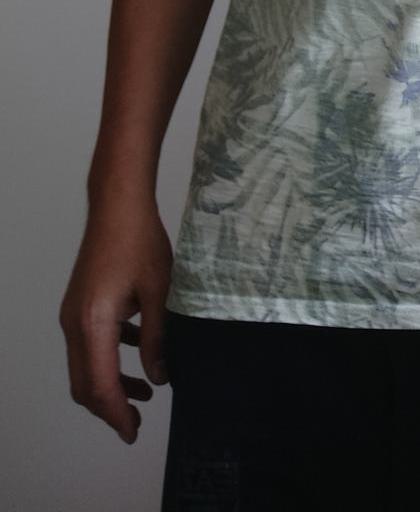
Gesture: no_gesture